Andrea Contarini

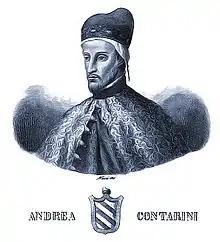

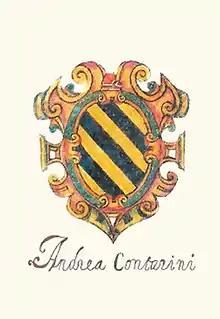
Coat of arms of Andrea Contarini

Andrea Contarini was the 60th doge of Venice from 1367 until his death on 5 June 1382. He served as doge during the War of Chioggia, which was fought between the Venetian Republic and the Republic of Genoa.